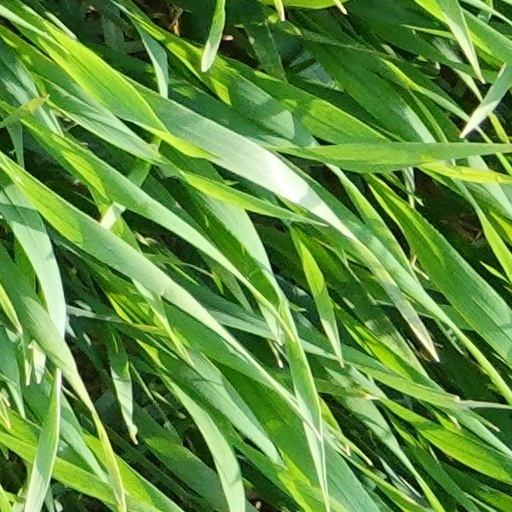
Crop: wheat